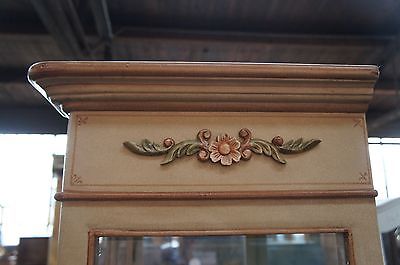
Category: cabinet